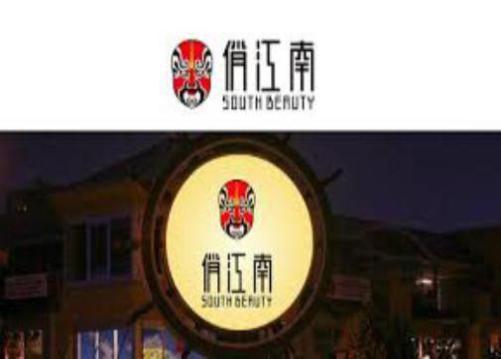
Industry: Others